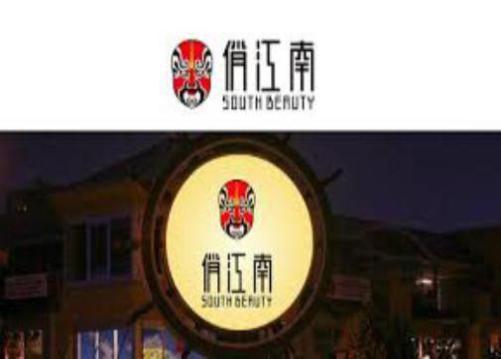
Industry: Others